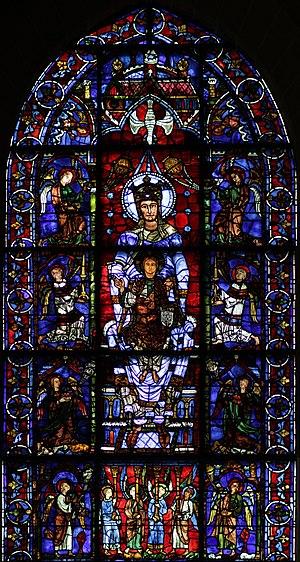
Notre-Dame de la Belle-Verrière, une des cent soixante-quinze représentations de la Vierge dans la cathédrale Notre-Dame de Chartres, en est probablement le vitrail le plus célèbre.